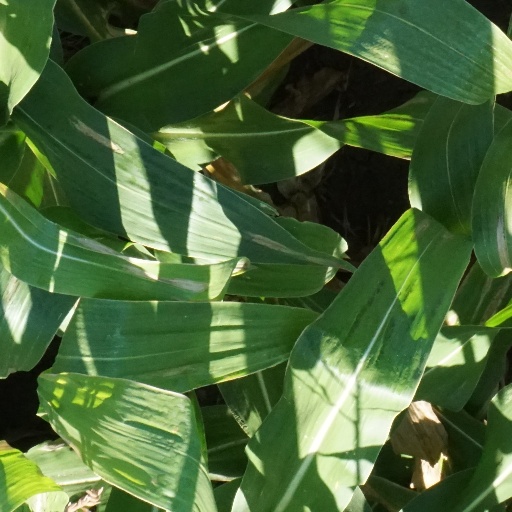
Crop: maize; corn